Anaphora (liturgy)

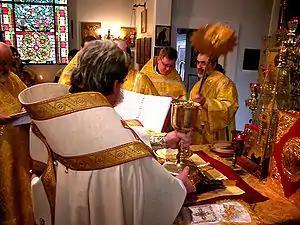
Anaphora in the Byzantine Rite

The Byzantine Rite uses three anaphoras, which are the core part of the Divine Liturgies which take the same name: